Euroduplex

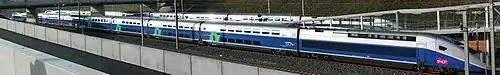
TGV Euroduplex (2N2) number 4703 train parked at the Belfort — Montbéliard TGV railway station during station's inauguration. In background the TGV Duplex Dasye number 746 train.

In June 2007, in addition to 25 extra TGV Dasye sets (+ 3 others 2008), the SNCF has placed a large order for 55 Alstom tricurrent high-speed trains, TGV 2N2.